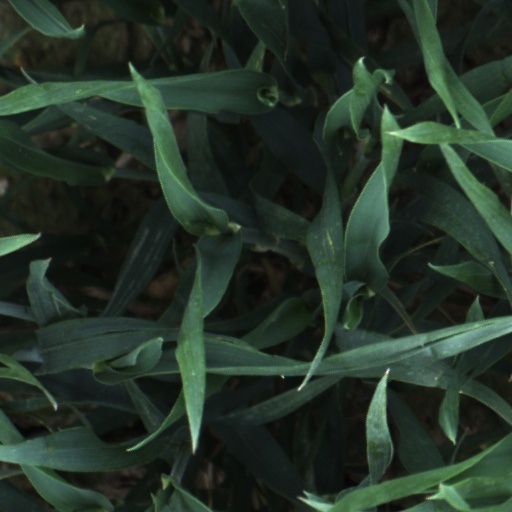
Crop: wheat